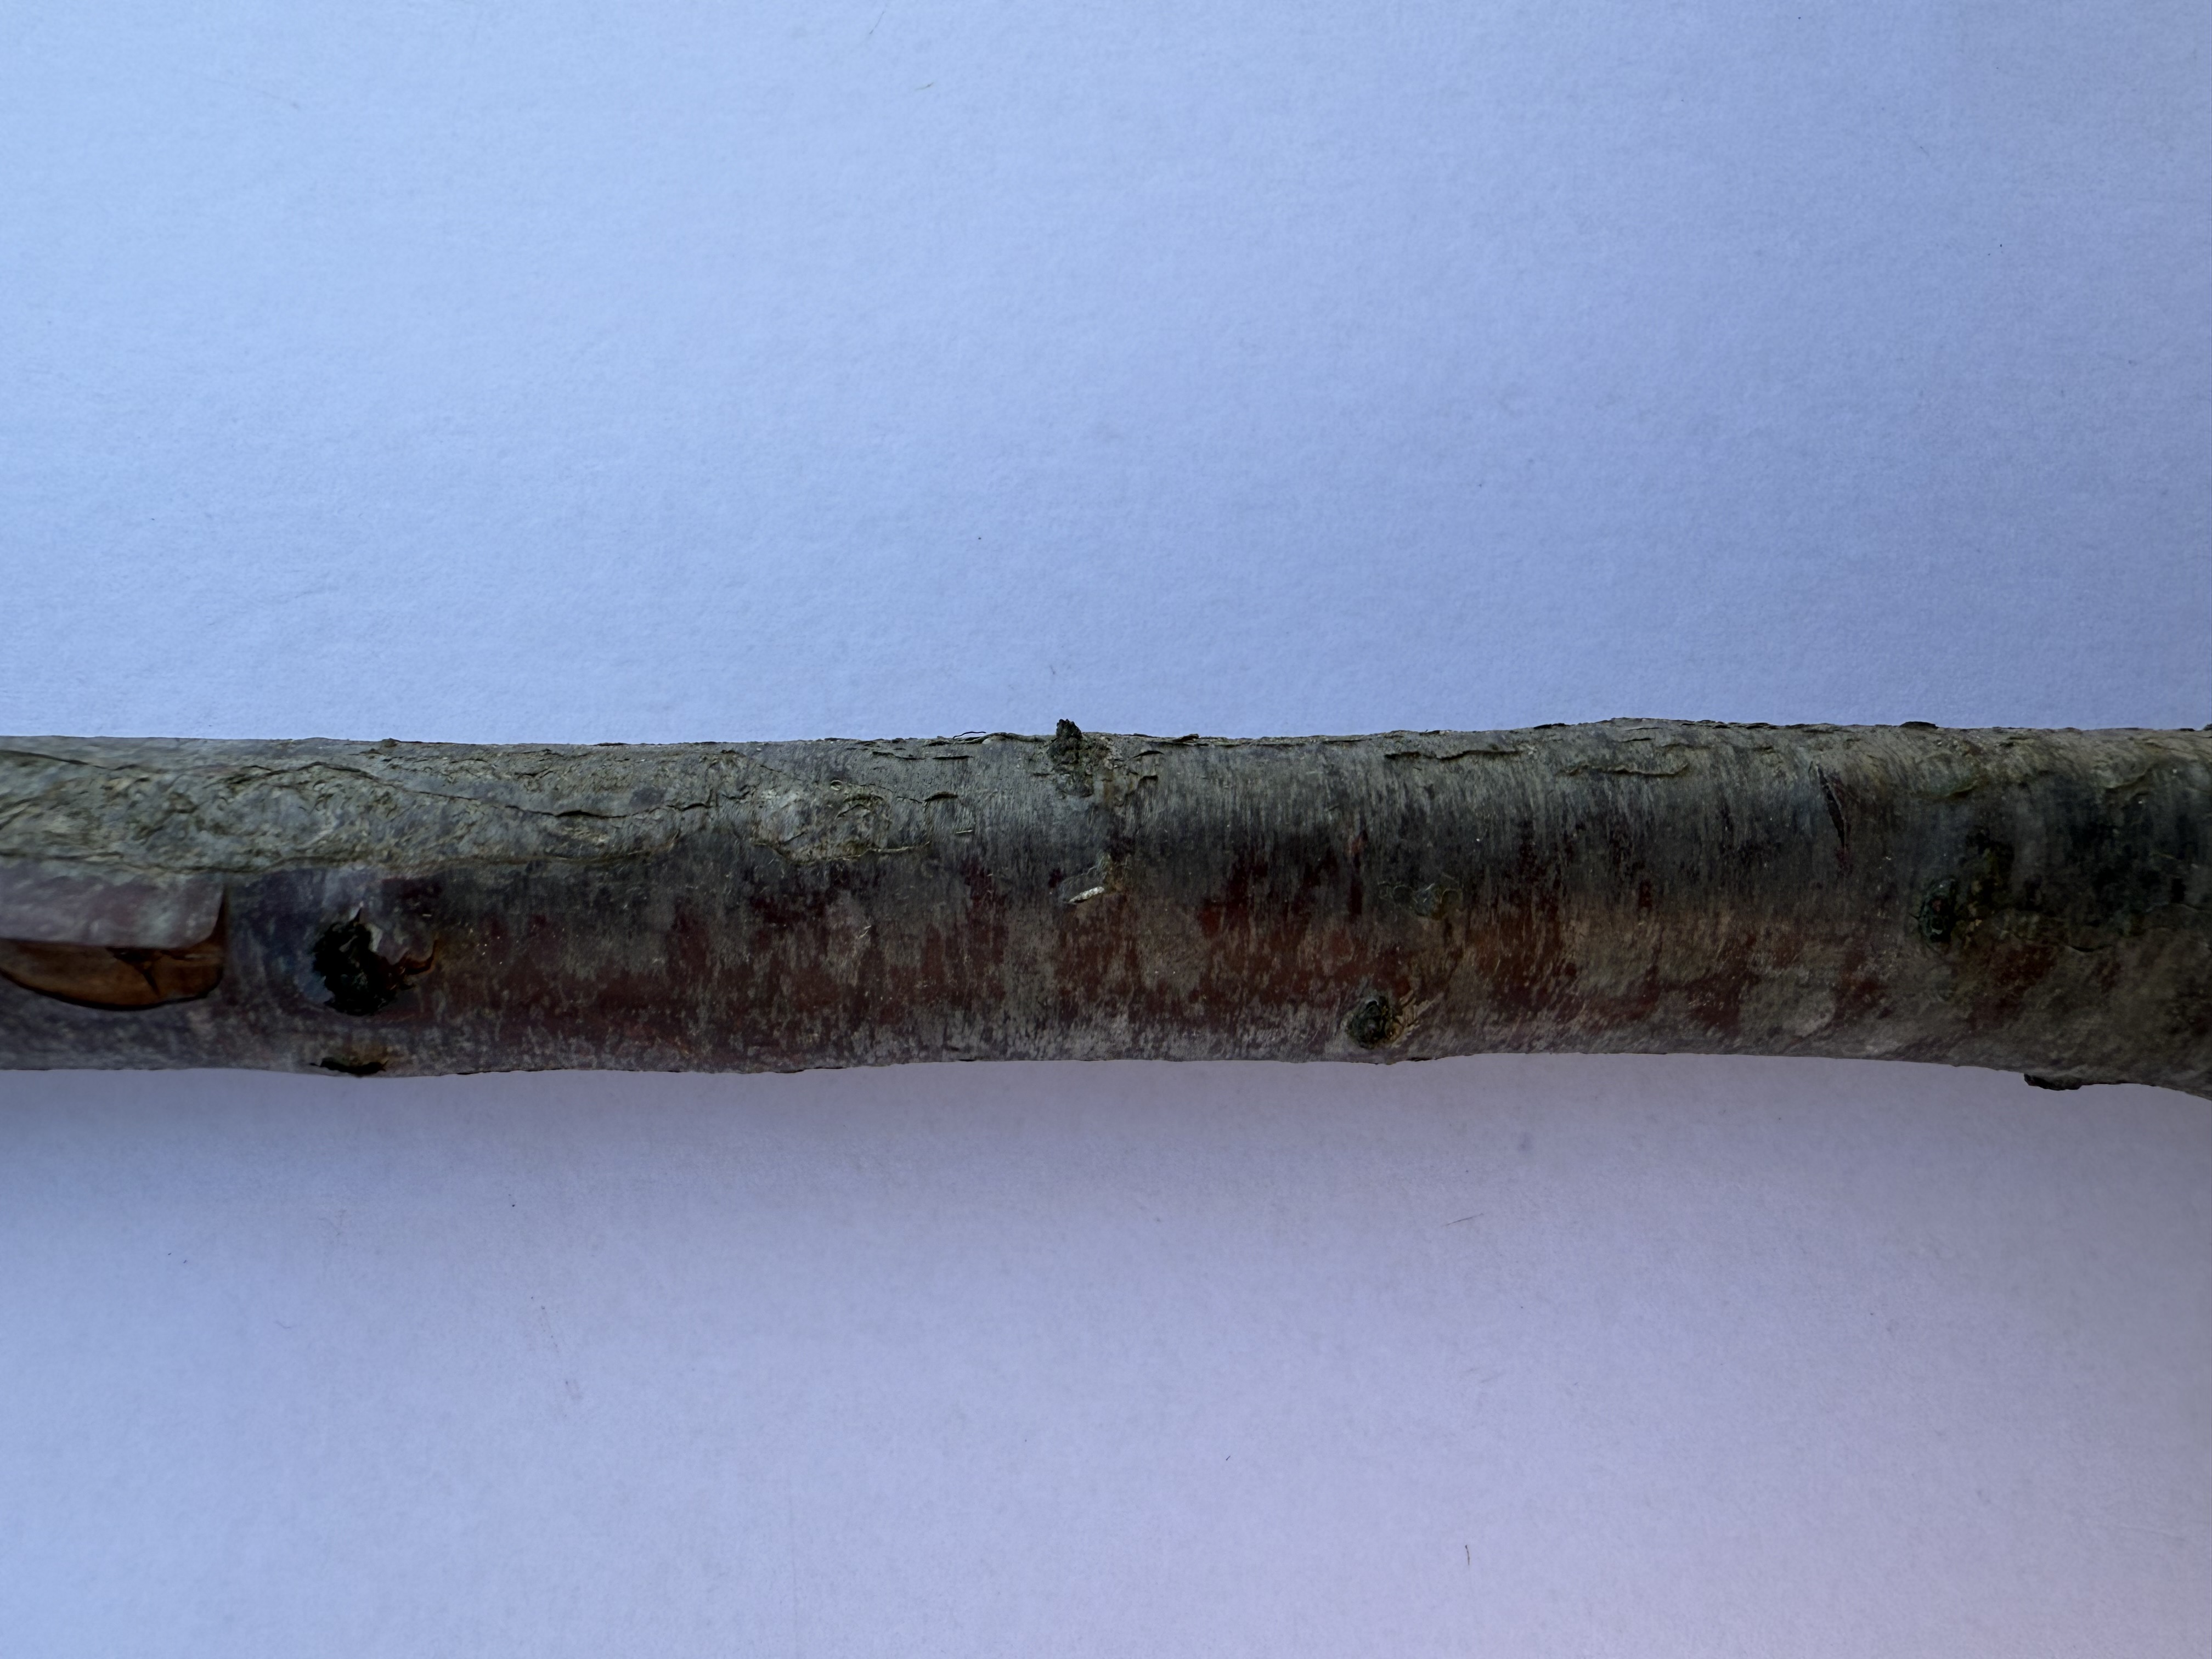
Variety: Show Time Plum